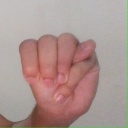
अक्षर: म